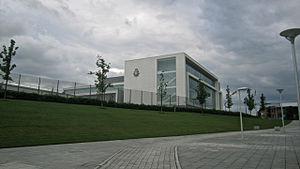
La police du Grand Manchester est la force policière territoriale responsable du maintien de l'ordre dans le Grand Manchester. Elle est la quatrième plus grande force policière britannique après le Metropolitan Police Service, la Poileas Alba et le Service de police d'Irlande du Nord.